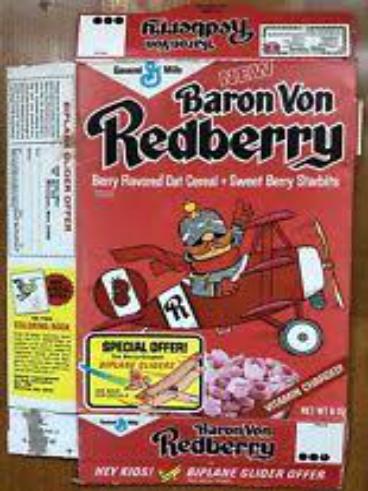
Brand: Baron von Redberry
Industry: Leisure